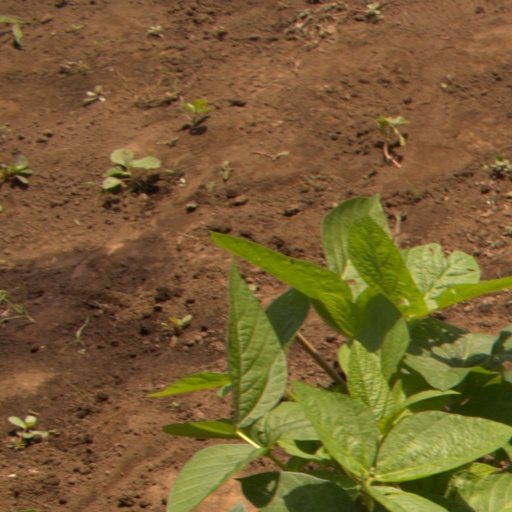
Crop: soybean